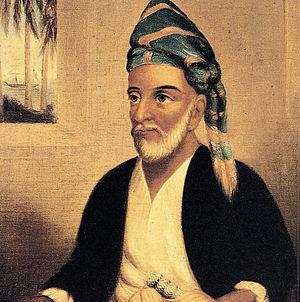
Saïd ibn Sultan fut le sultan d'Oman du 20 novembre 1804 jusqu'à sa mort, au cours d'un voyage en mer entre Mascate et Zanzibar. Il transféra la capitale de son royaume de Mascate à Zanzibar en 1840.